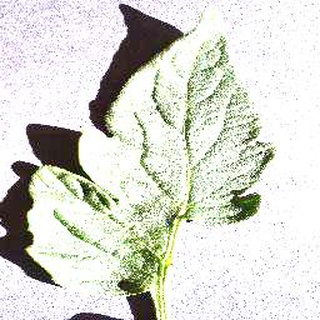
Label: healthy_tomato